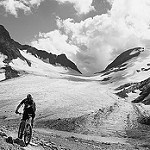
Label: B & W